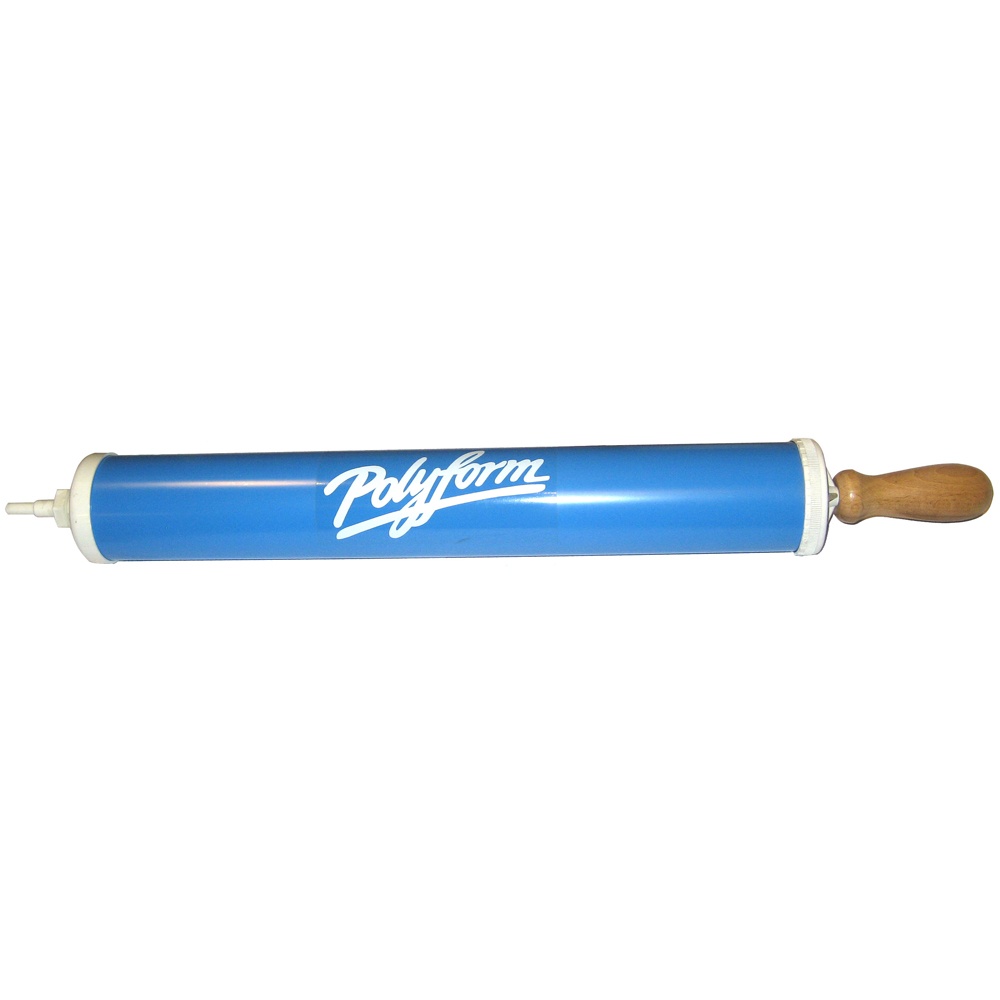
Polyform Air Pump [#30 PUMP]
Air Pump Specially designed for inflating Polyform products. High volume air pump, can also be used on other inflatable products such as air mattresses and toys. *Sold as an Individual Owner's Manual (pdf) .embed-container { position: relative; padding-bottom: 56.25%; height: 0; overflow: hidden; max-width: 100%; } .embed-container iframe, .embed-container object, .embed-container embed { position: absolute; top: 0; left: 0; width: 100%; height: 100%; }
Brand: Polyform U.S.
Category: Sporting Goods > Outdoor Recreation > Boating & Water Sports > Boating & Rafting > Row Boats